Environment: real
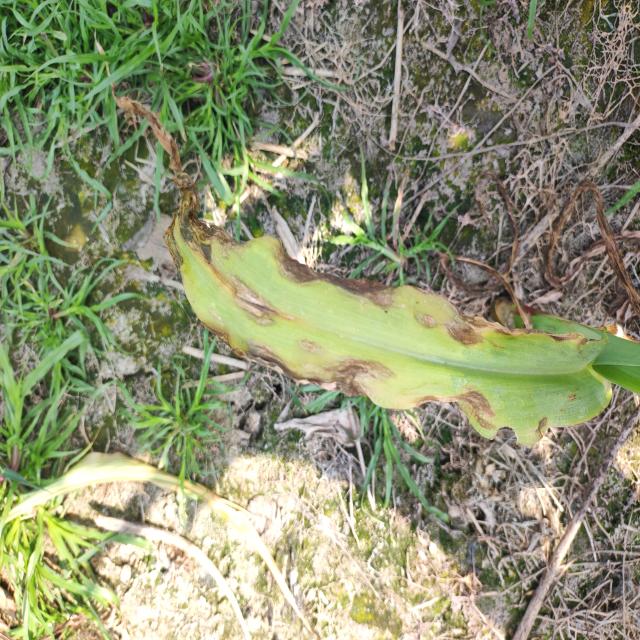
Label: potassium_deficiency